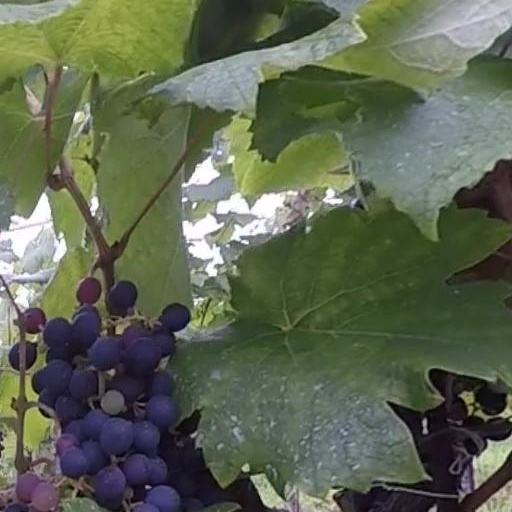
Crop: grape